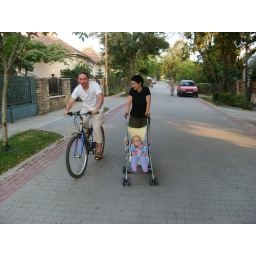
this pic was made in the street where my parent's house is.